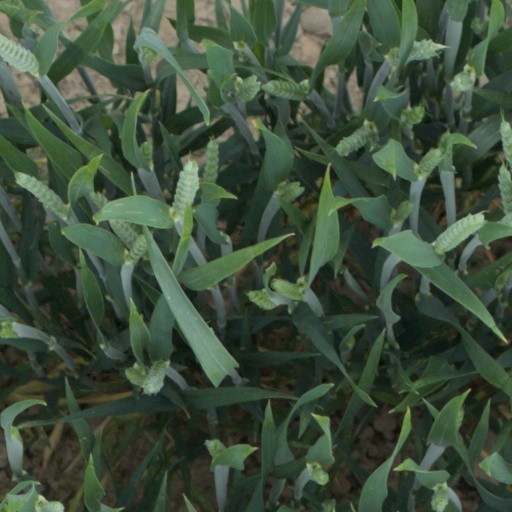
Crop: wheat